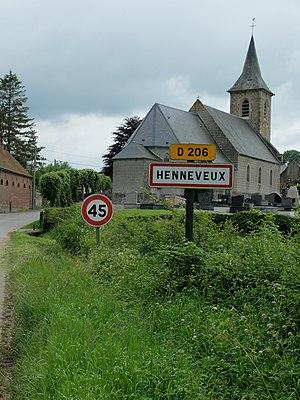
Vue de la route des Prés d'Henneveux. On y voit une entrée de la commune d'Henneveux et l'église Saint-Folquin.
Henneveux est une commune française située dans le département du Pas-de-Calais en région Hauts-de-France.